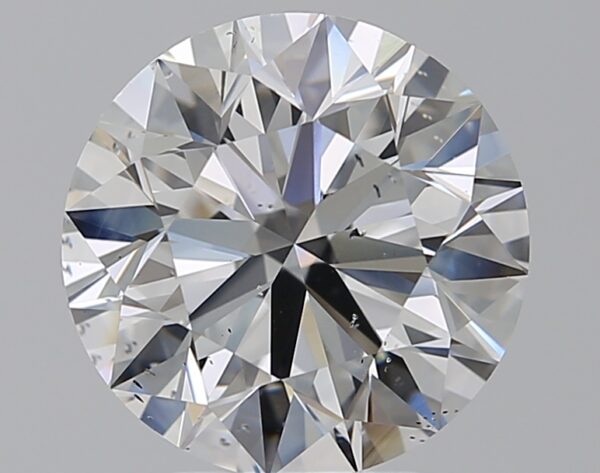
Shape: round
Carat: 3.8
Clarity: SI1
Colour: D
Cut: EX
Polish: EX
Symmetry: EX
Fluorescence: ST
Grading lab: GIA
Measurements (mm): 9.86 x 9.92 x 6.2